Laboratory drying rack

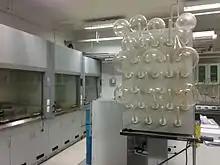
A laboratory drying rack can be used to dry large flasks

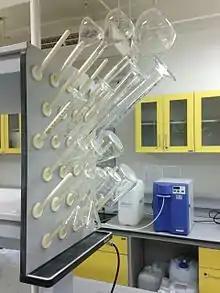
A drying rack can capably contain and dry various types of laboratory glassware.

Laboratory drying rack is a pegboard for hanging and draining glassware in a laboratory. It is available in different varieties and sizes. It can be used for different materials of glassware in the laboratory room such as funnels, pipettes, mixing balls, slides, bottle stoppers, tubing and so on. In addition to that, the pegs on the drying rack are easily removable and replaceable in order to maintain the cleaning of the lab racks to avoid contamination with other apparatus used on the same rack. Any common laboratory needs to have at least two or three drying racks per lab.